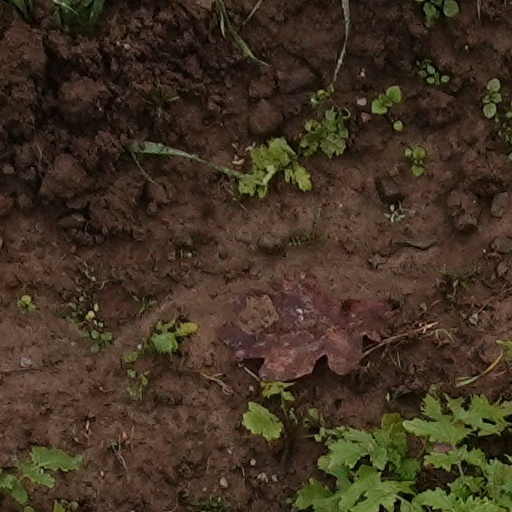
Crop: wheat